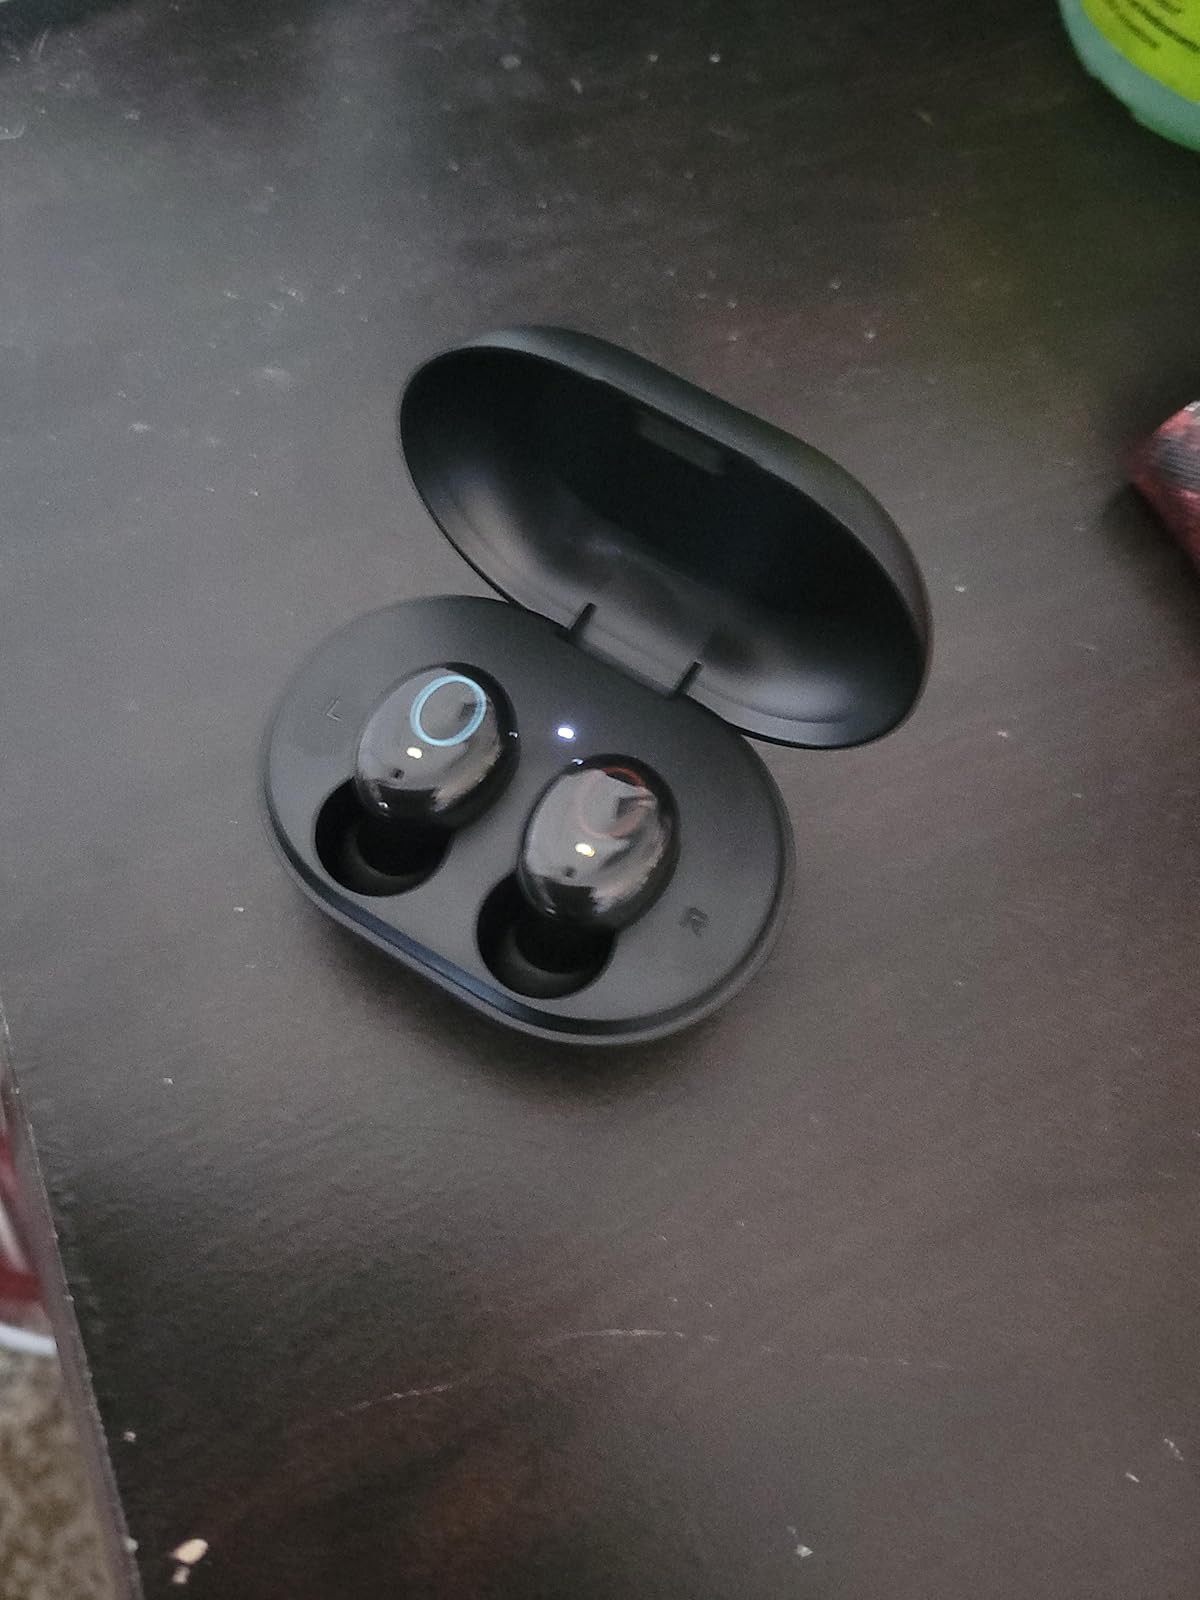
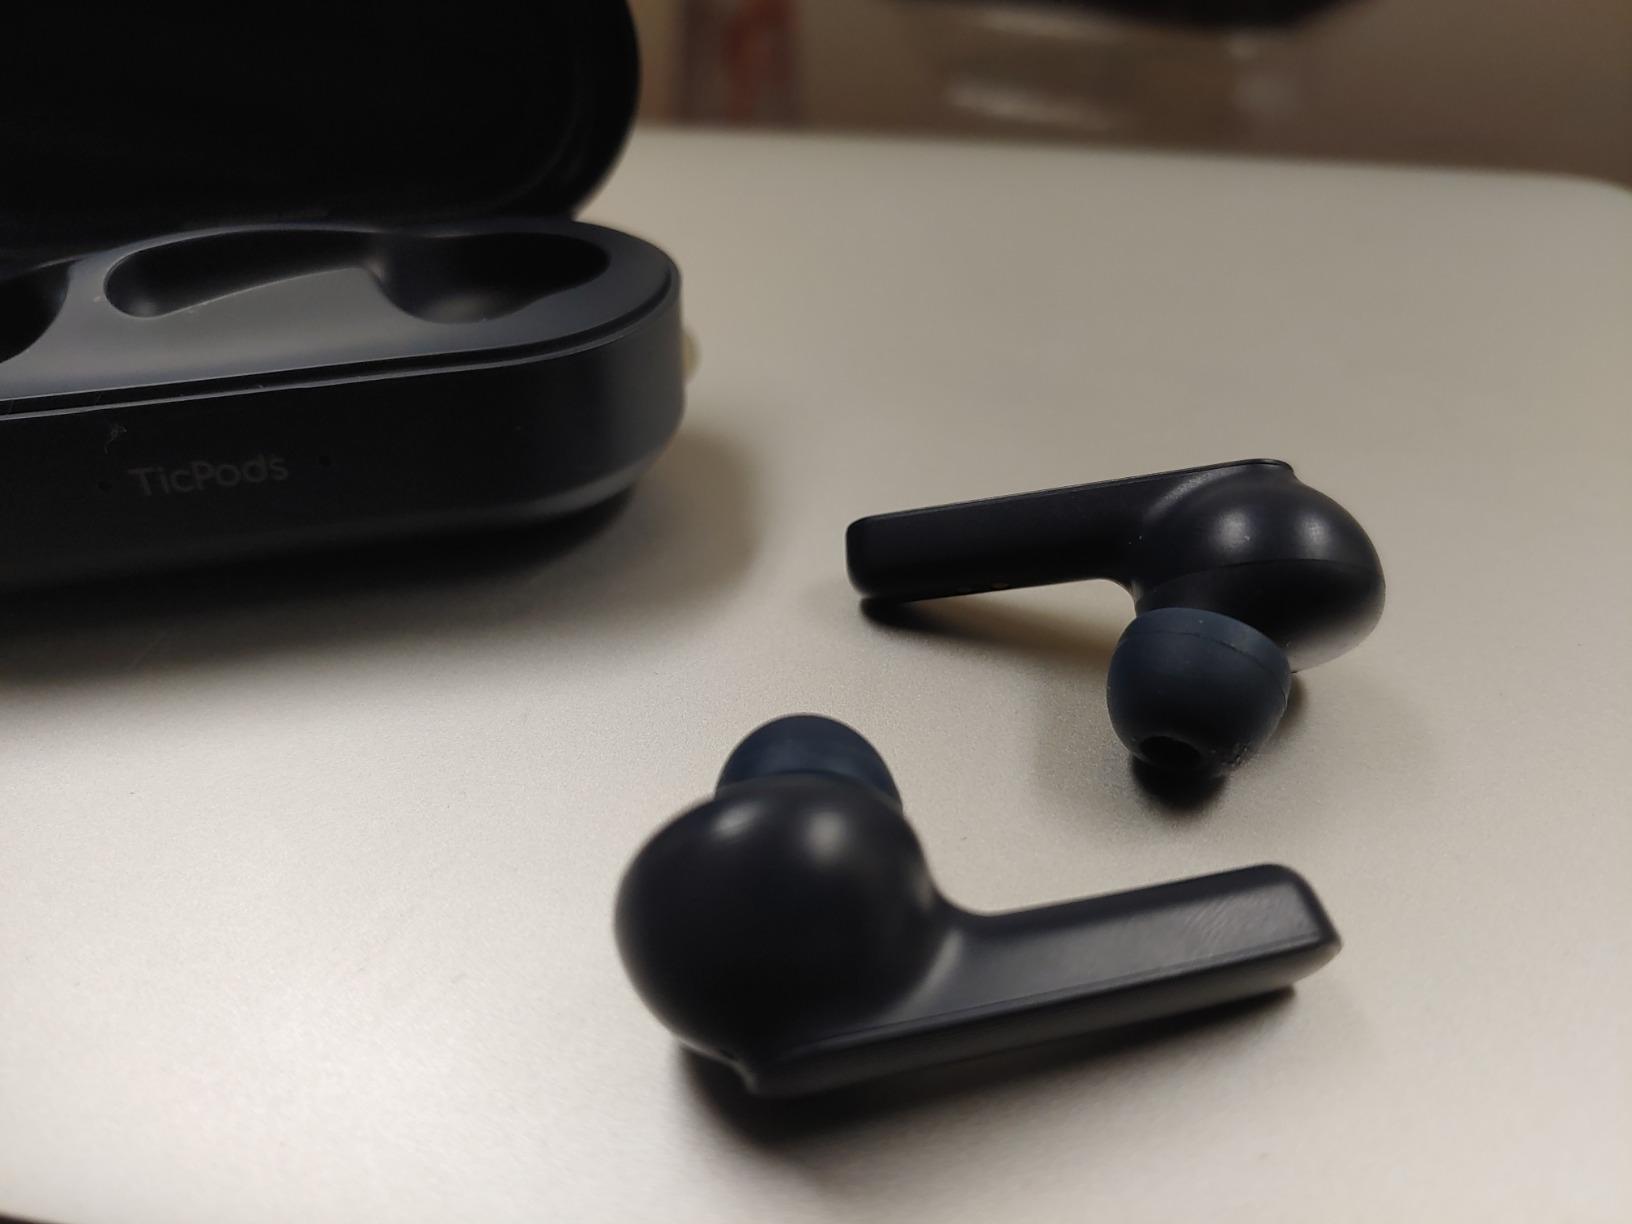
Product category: earbuds
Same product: no